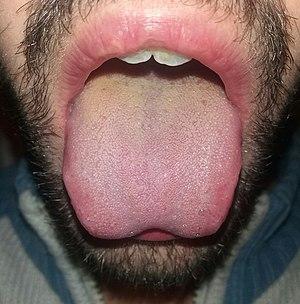
Langue courte d'un homme qui souffre de frein lingual
Le frein lingual, aussi nommé frein de la langue ou corde de langue, est un tissu situé sous la langue, ayant pour but de la retenir. Il s'agit d'un tissu mou, non musculaire, constitué d'une muqueuse, de fibres nombreuses, innervé et vascularisé.